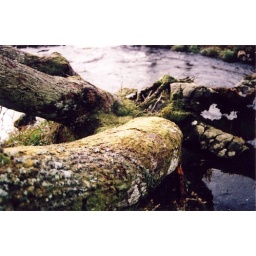
a tree by the river